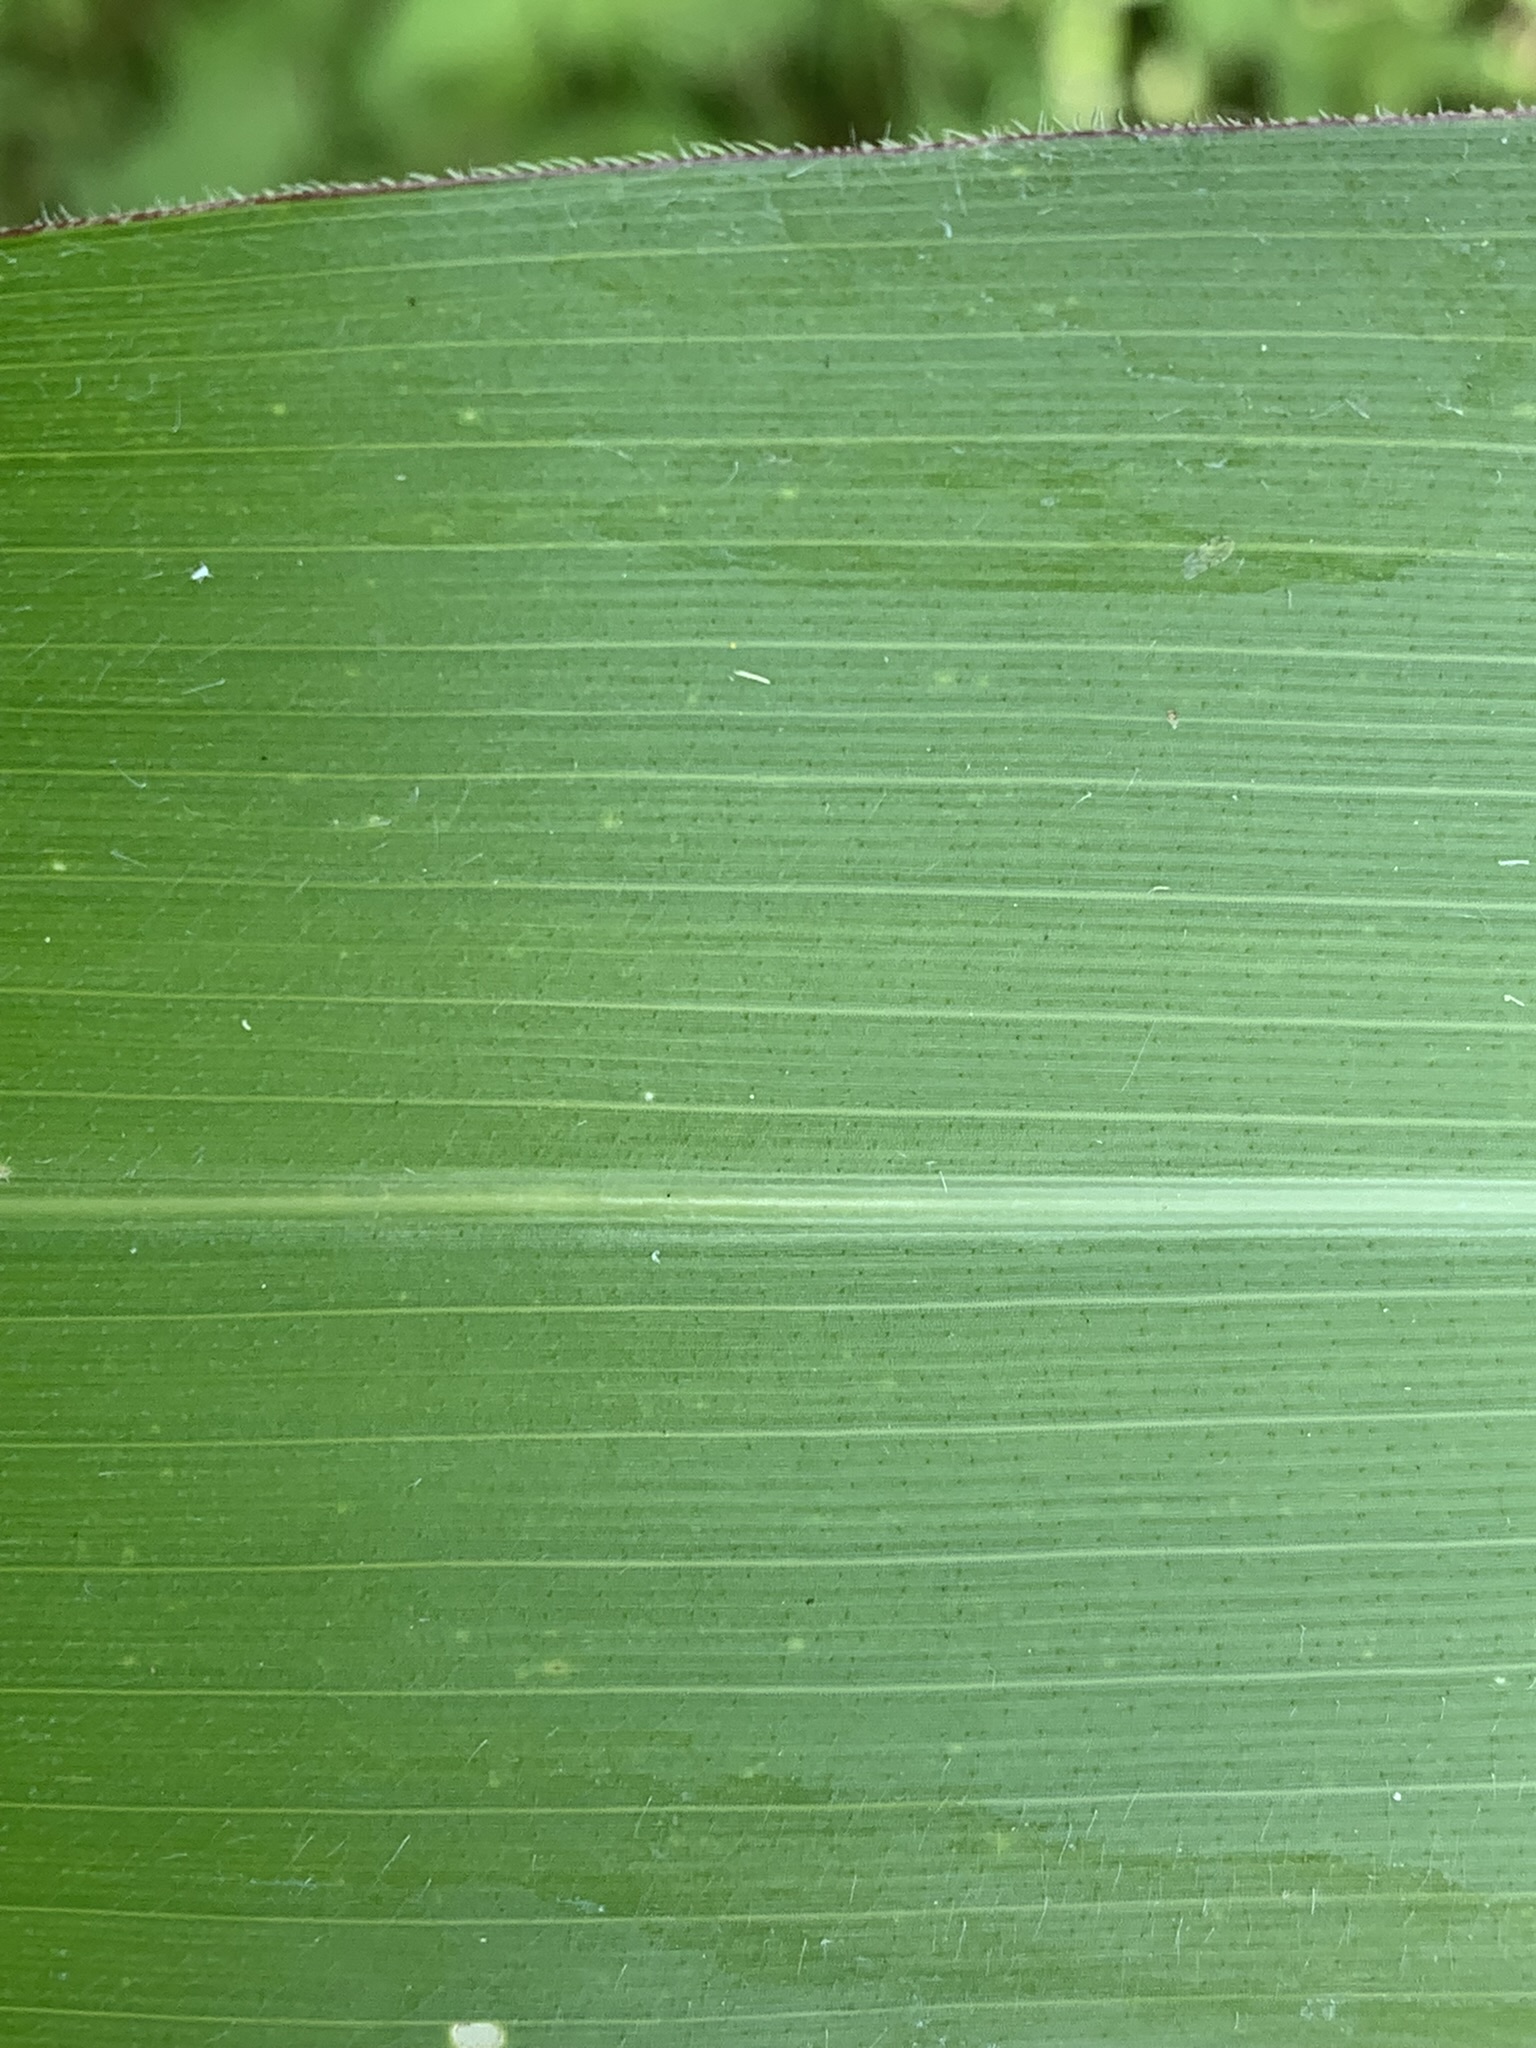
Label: Healthy